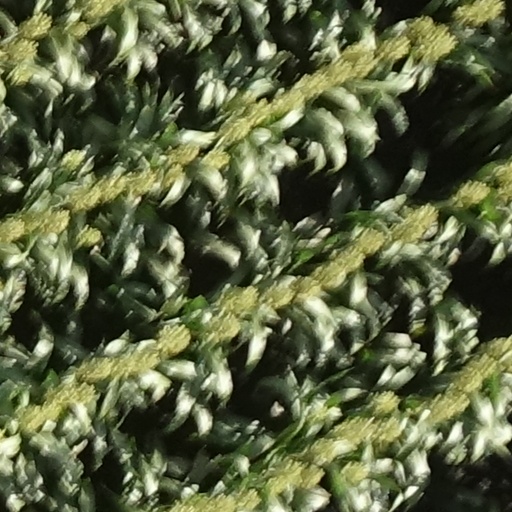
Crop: sorghum